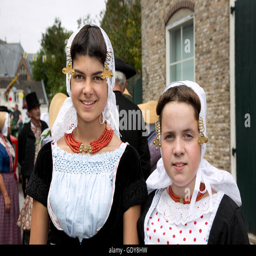
people from the province wearing typical nostalgic costumes